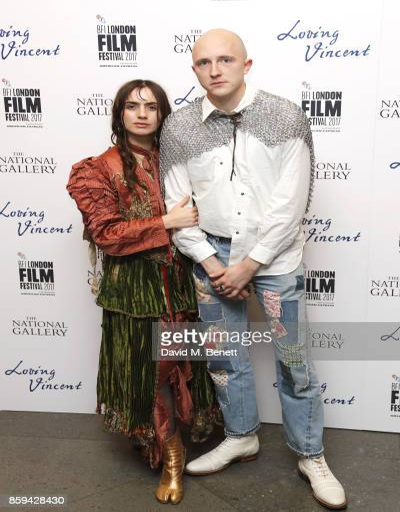
person and guest attend the uk premiere during festival